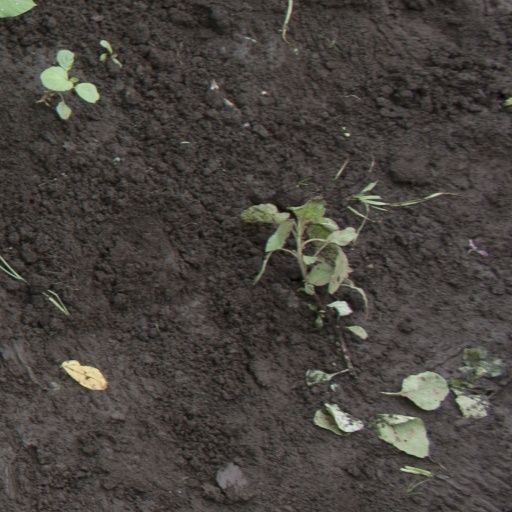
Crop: soybean